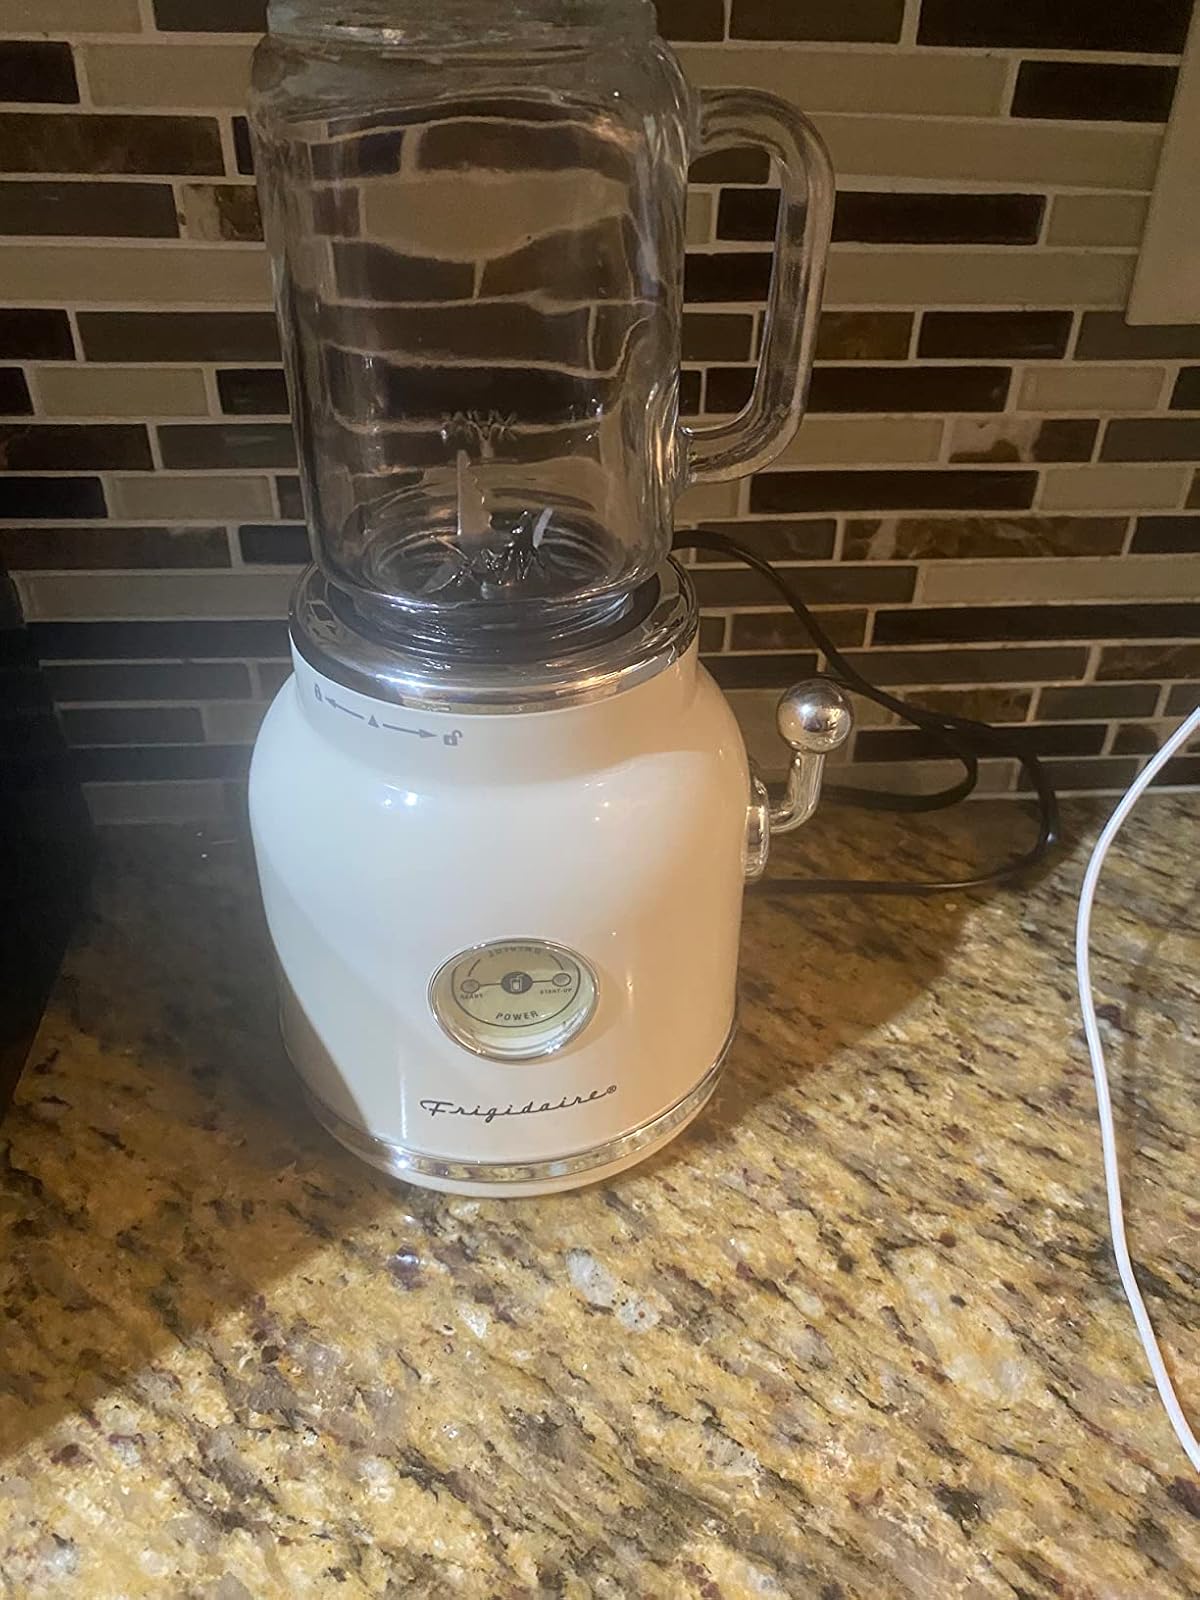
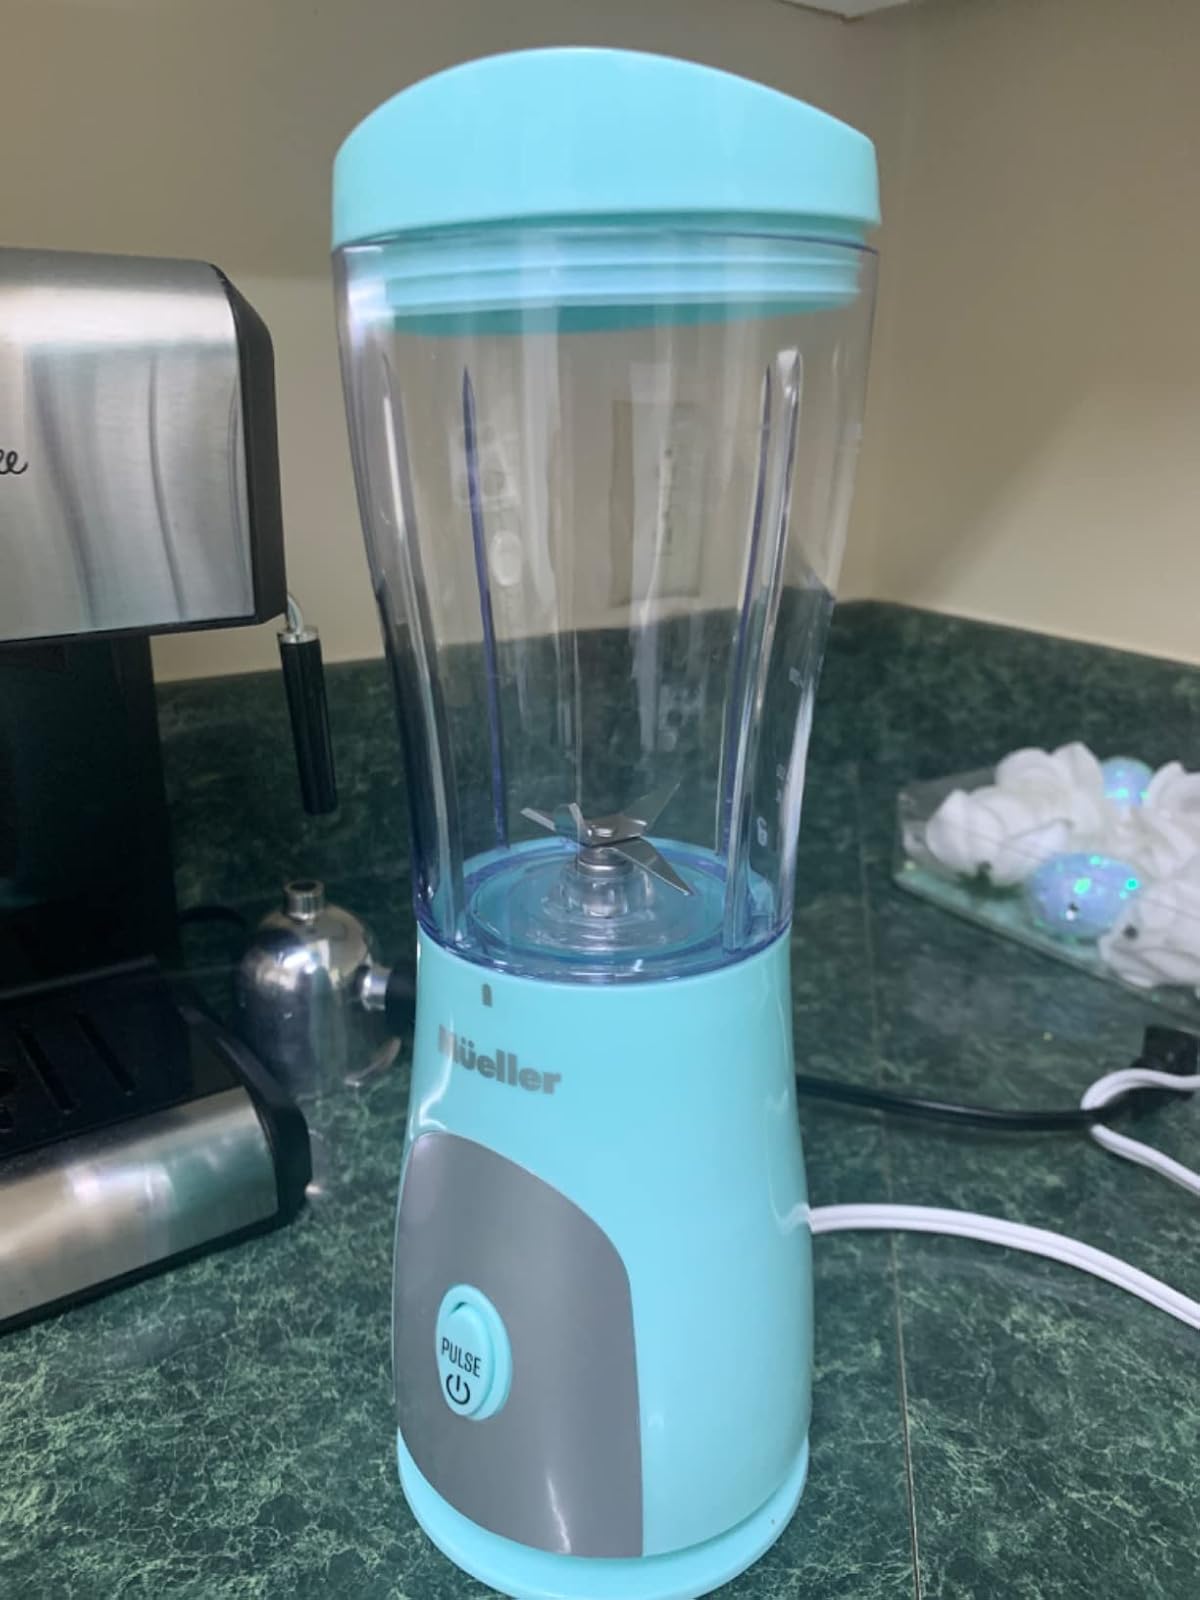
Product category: items_blender
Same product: no